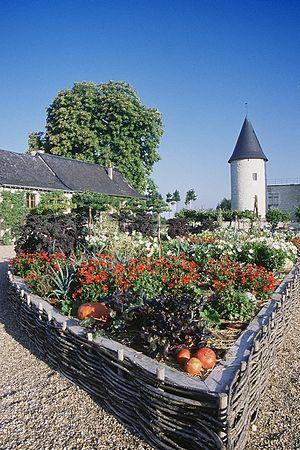
Un jardin potager, ou plus simplement potager, est un jardin ou une partie de jardin où se pratique la culture vivrière de plantes potagères destinées à la consommation familiale, soit principalement des légumes, des fruits non cultivables en verger et des plantes aromatiques. Il a donc essentiellement une fonction utilitaire, mais en même temps ce type de jardinage peut être un passe-temps ou/et une passion et être bénéfique pour la santé physique ou mentale. Enfin il peut également avoir une fonction ornementale et contribuer au maintien de la biodiversité animale et végétale.
Le château du Rivau est une forteresse seigneuriale dont les premières fondations remontent au XIIIᵉ siècle. Situé en Touraine dans la commune de Lémeré dans le département français d'Indre-et-Loire, le Rivau est l'un des châteaux de la Loire et fait l’objet de classements au titre des monuments historiques depuis juillet 1918 et août 1999 ainsi que d'une inscription en février 1988.
Le jardinage surélevé, est une méthode de jardinage qui consiste à cultiver des plantes dans des plates-bandes surélevées. Le sol à cultiver est entouré d’un cadre en bois, en pierre ou en blocs de béton et peut être enrichi en compost. Le sol est plus facile à travailler car il n’est pas compacté par le piétinement et à une hauteur qui évite à l'humain de trop se courber pour le travailler ou entretenir et récolter la production. Ce type de culture est compatible avec de nombreux systèmes complexes utilisés en agriculture durable. Les potagers surélevés peuvent être réalisés à partir de matériaux simples mais il existe maintenant de nombreux modèles préfabriqués en vente dans les magasins de jardinage.